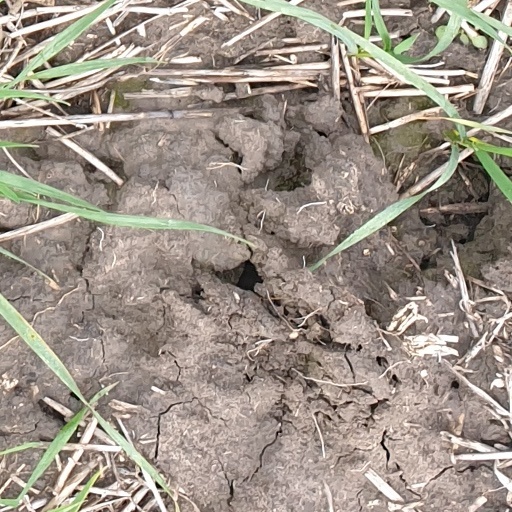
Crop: wheat